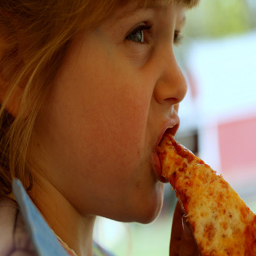
A young girl is taking a bite of a slice of pizza.
A girl eating a slice of pizza
A girl taking a bite of a slice of pizza.
Young child eating cheesy pizza slice at eatery.
A close up of a little girl eating a piece of pizza.